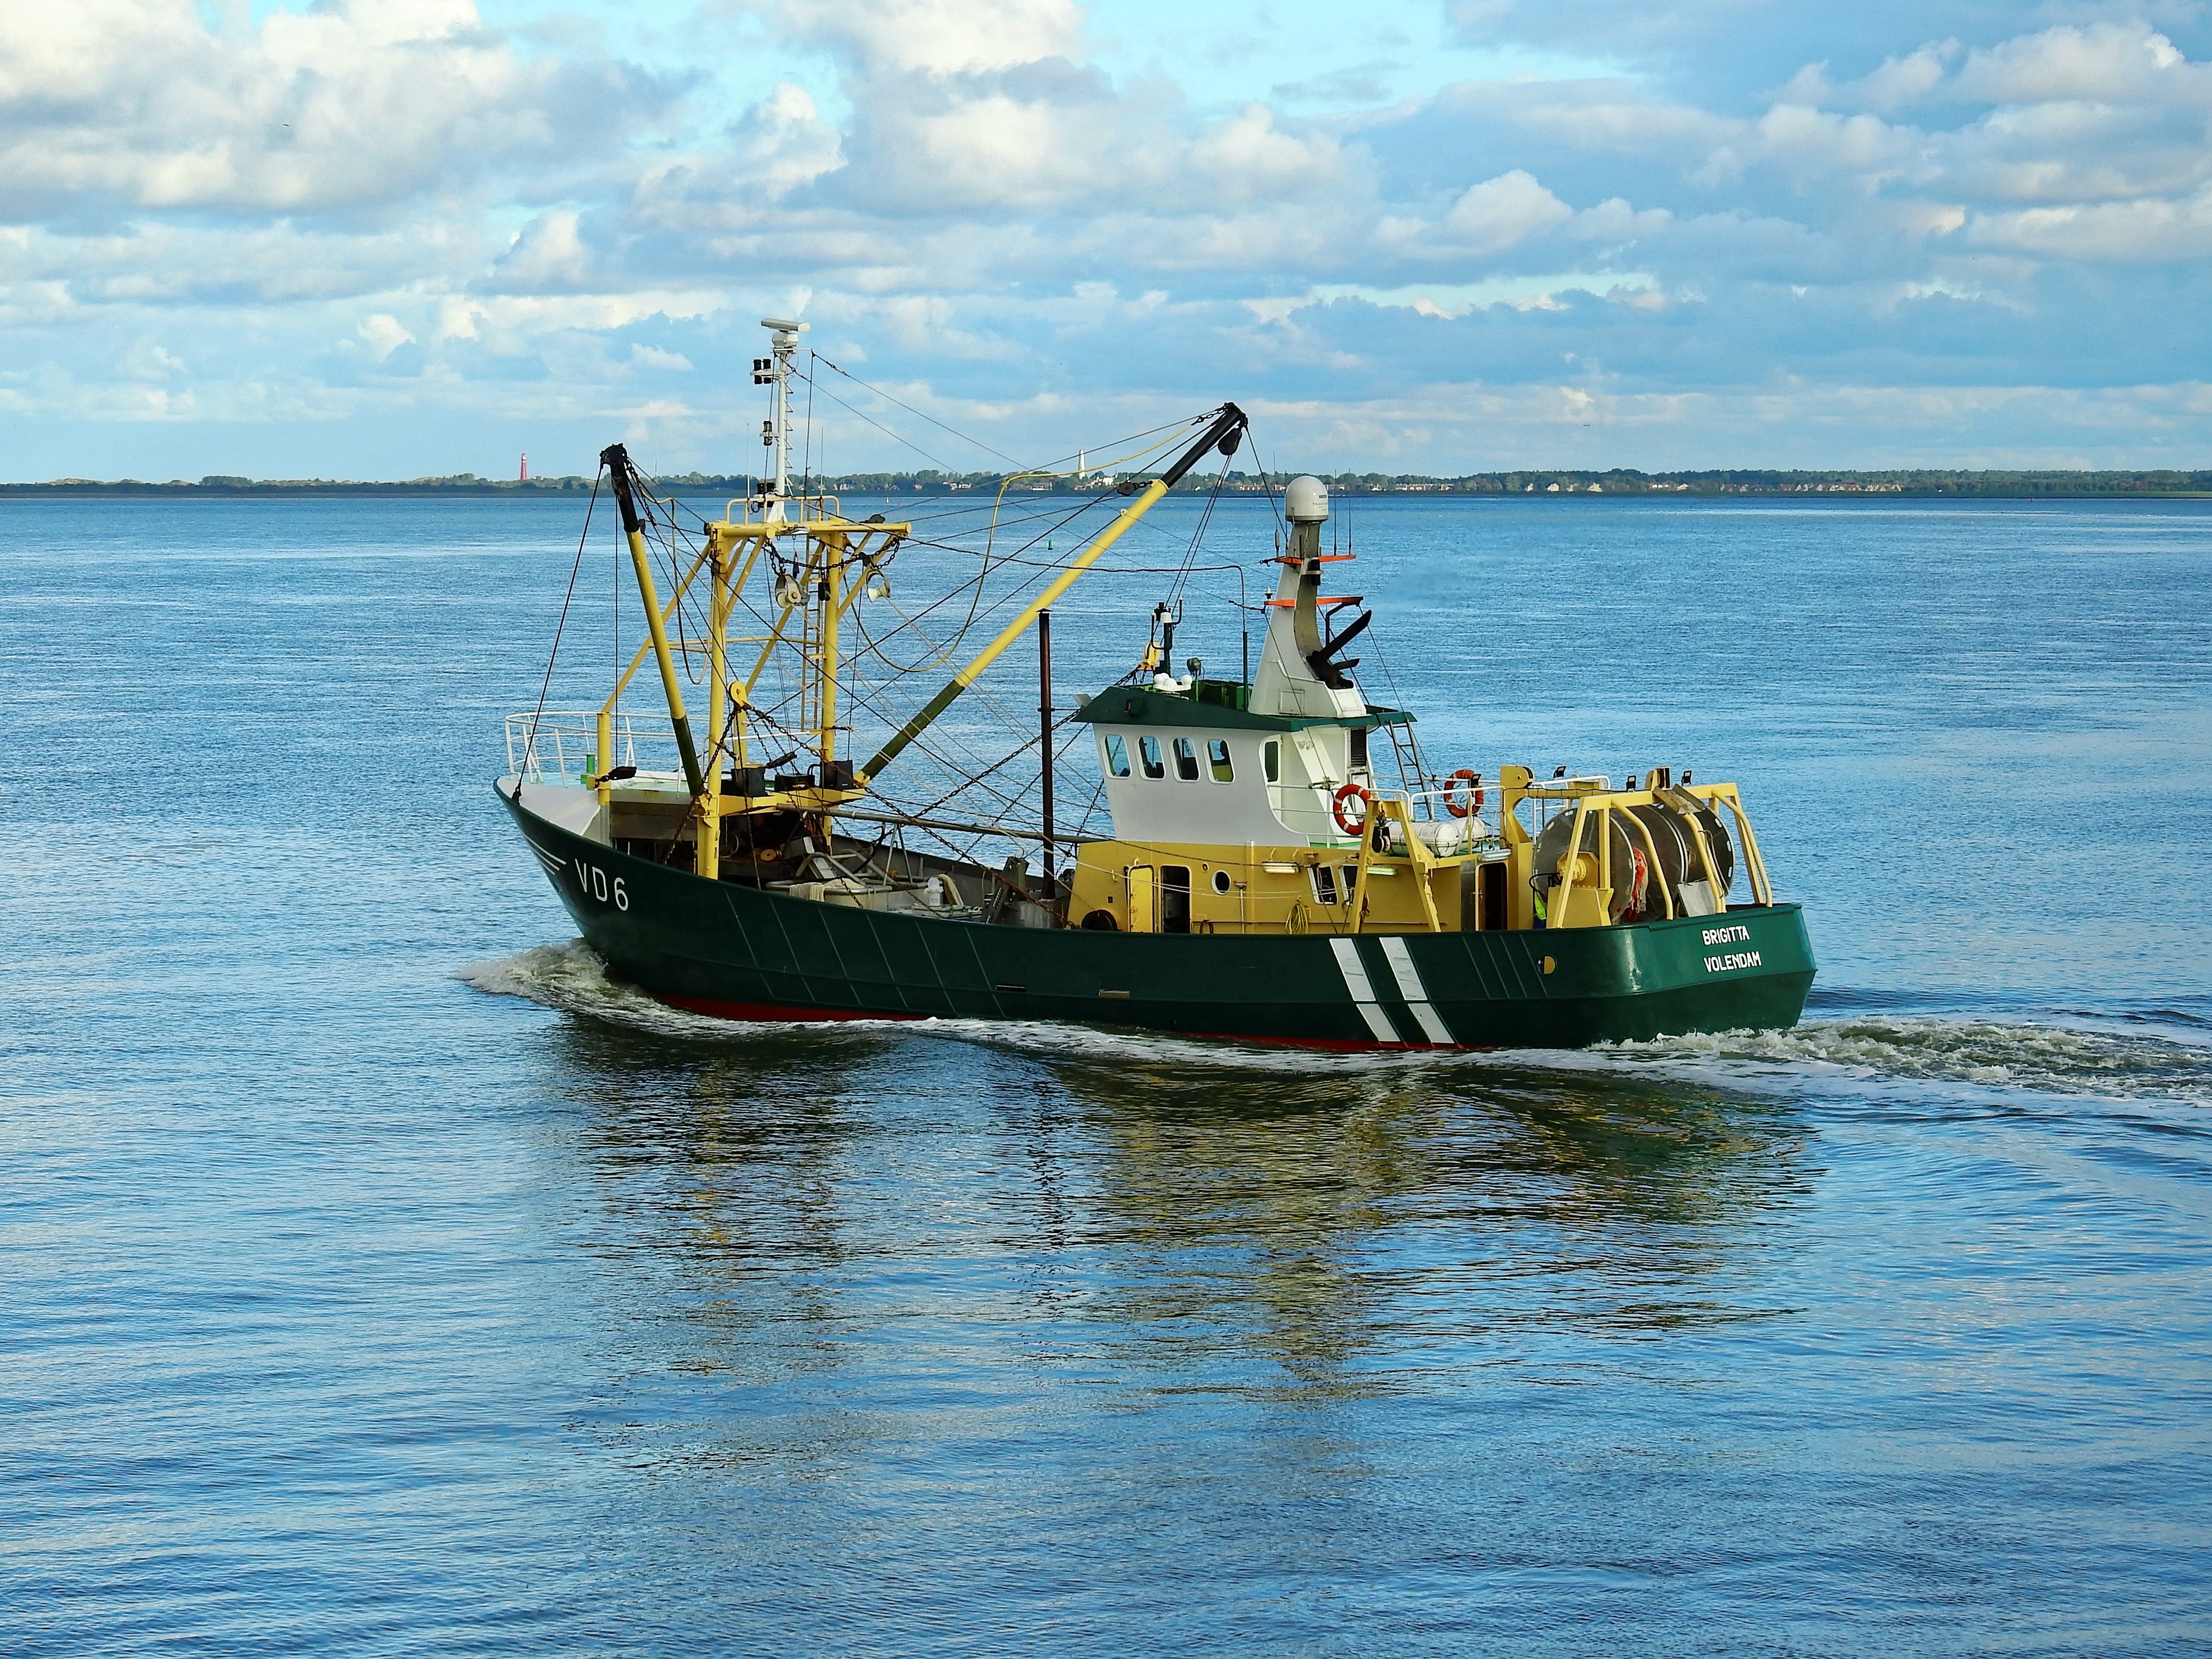
sea, water, boat, lake, ship, boot, vehicle, bay, holland, netherlands, channel, tugboat, watercraft, north sea, fischer, fishing vessel, fishing trawler